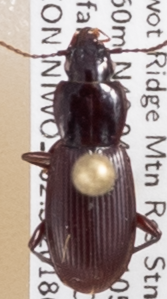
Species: Pterostichus restrictus
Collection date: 2018-07-17
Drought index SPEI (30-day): -0.734
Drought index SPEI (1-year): -0.54
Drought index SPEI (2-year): -0.03